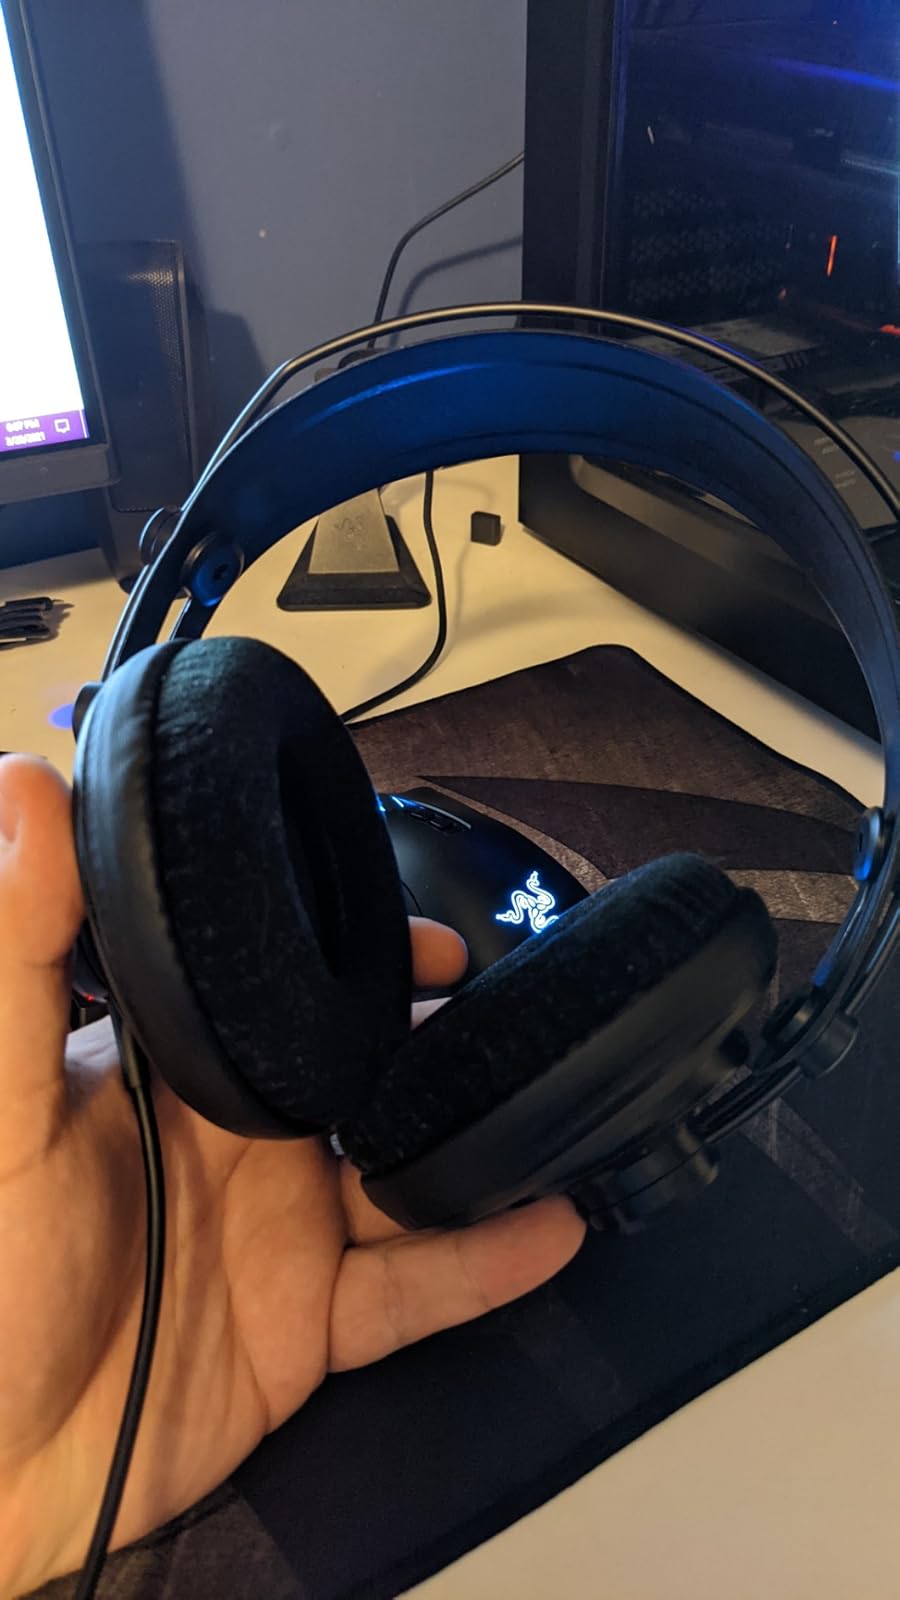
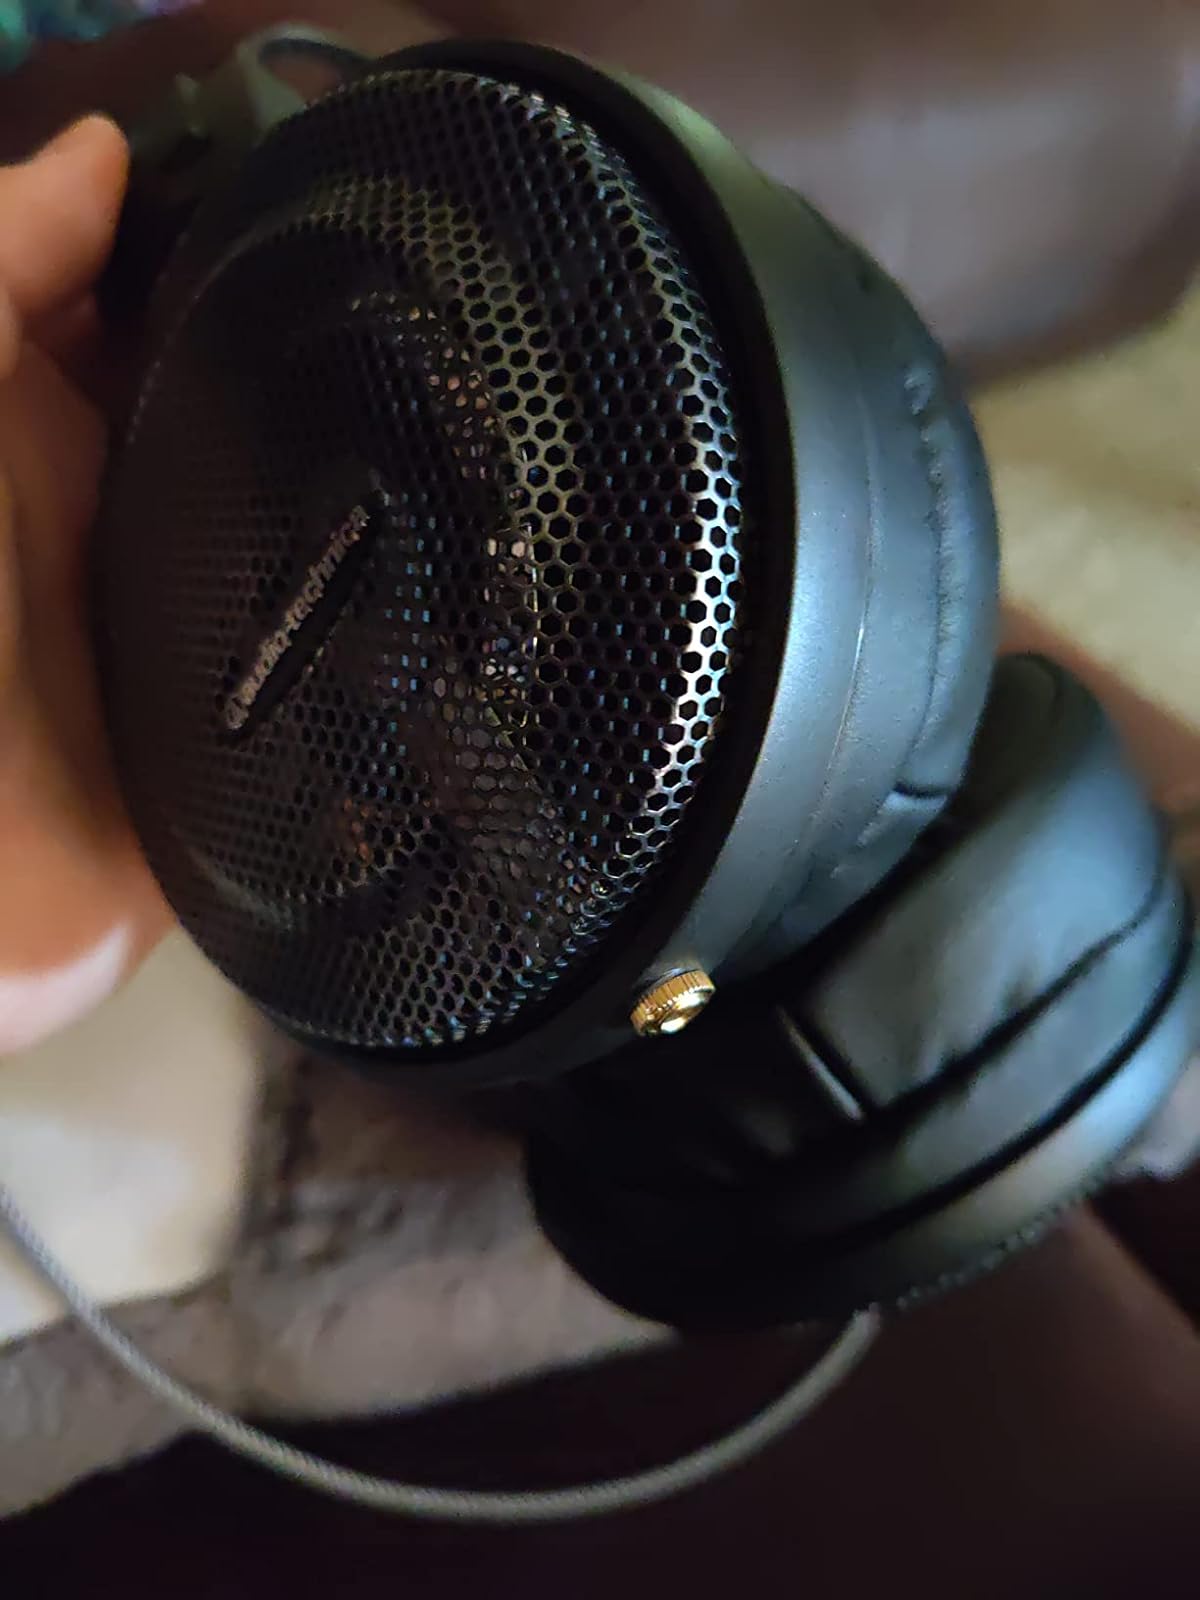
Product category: headphones
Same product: no